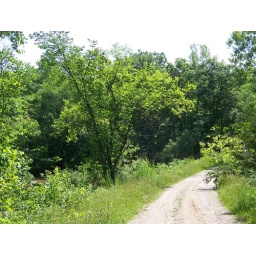
Road by our house at lake